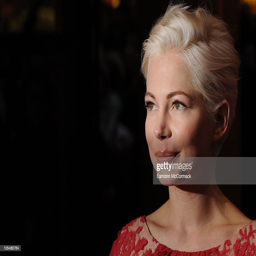
actor attends the premiere of festival .